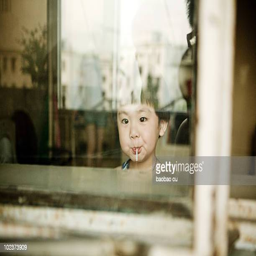
little boy looking out of the window